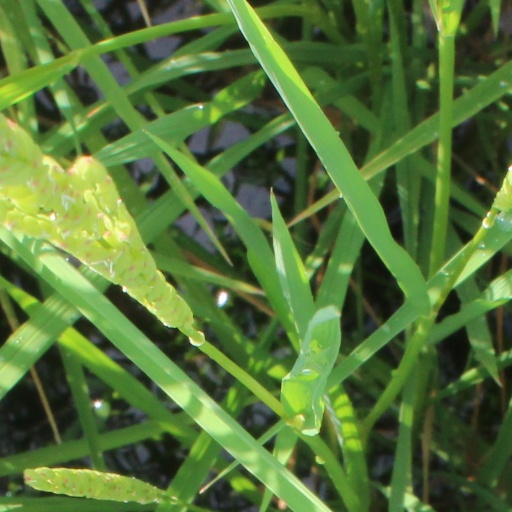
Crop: rice